Casey Jones

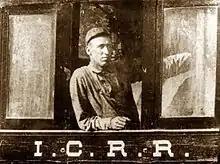
Casey Jones in the cab of No. 638 in 1898

At the Exposition, he became acquainted with No. 638, a new freight engine IC had on display as the latest and greatest technological advancement in locomotives. It had eight drive wheels and two pilot wheels, a 2-8-0 "Consolidation" type. At the closing of the fair, No. 638 was due to be sent to Water Valley for service in the Jackson District. Jones asked for permission to drive the engine back to Water Valley. His request was approved, and No. 638 ran its first with Jones at the throttle to Water Valley. Jones liked No. 638 and liked working in the Jackson District because his family was there. They had once moved to Water Valley, but returned to Jackson, which they felt was home.